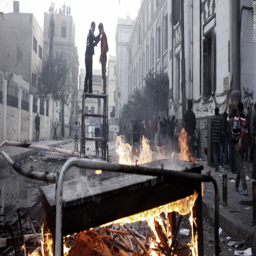
protesters stand on top of a piece of furniture while riot police watch from a nearby rooftop .